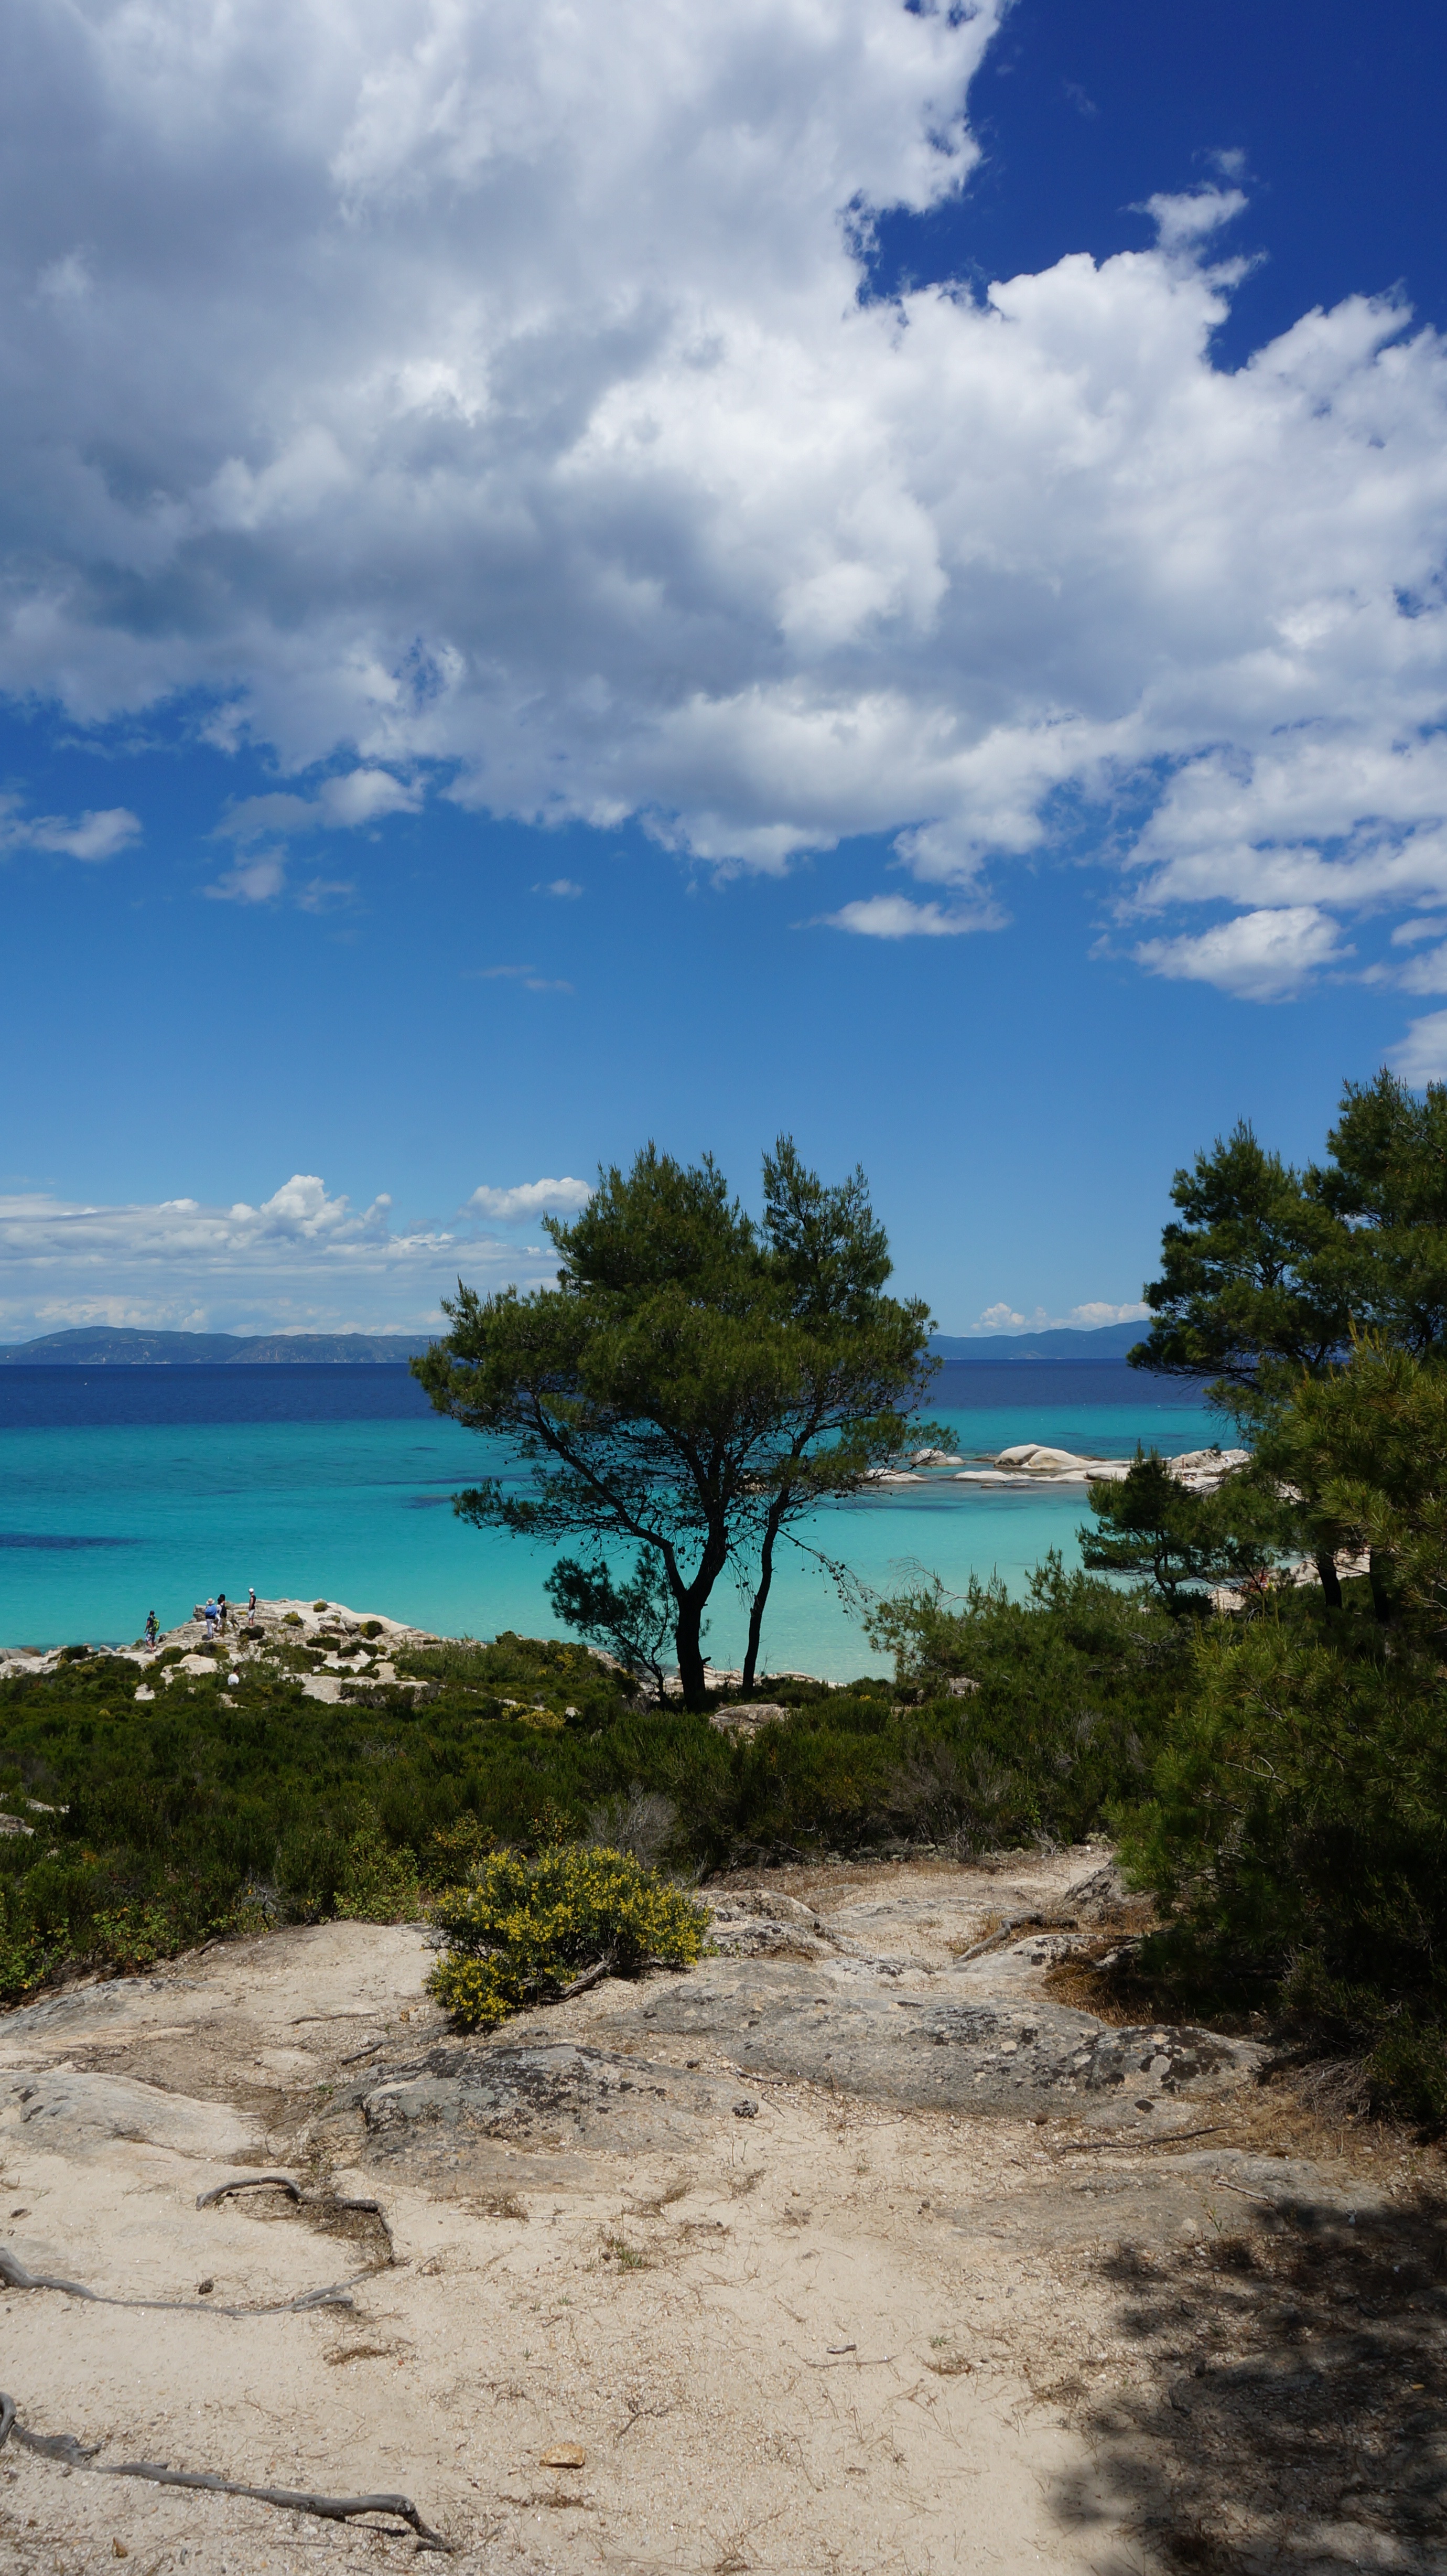
beach, landscape, sea, coast, tree, water, sand, ocean, horizon, cloud, sky, sun, shore, vacation, cove, holiday, lagoon, bay, island, body of water, blue sky, trees, rocks, greece, caribbean, tropics, cape, arecales, calkidiki